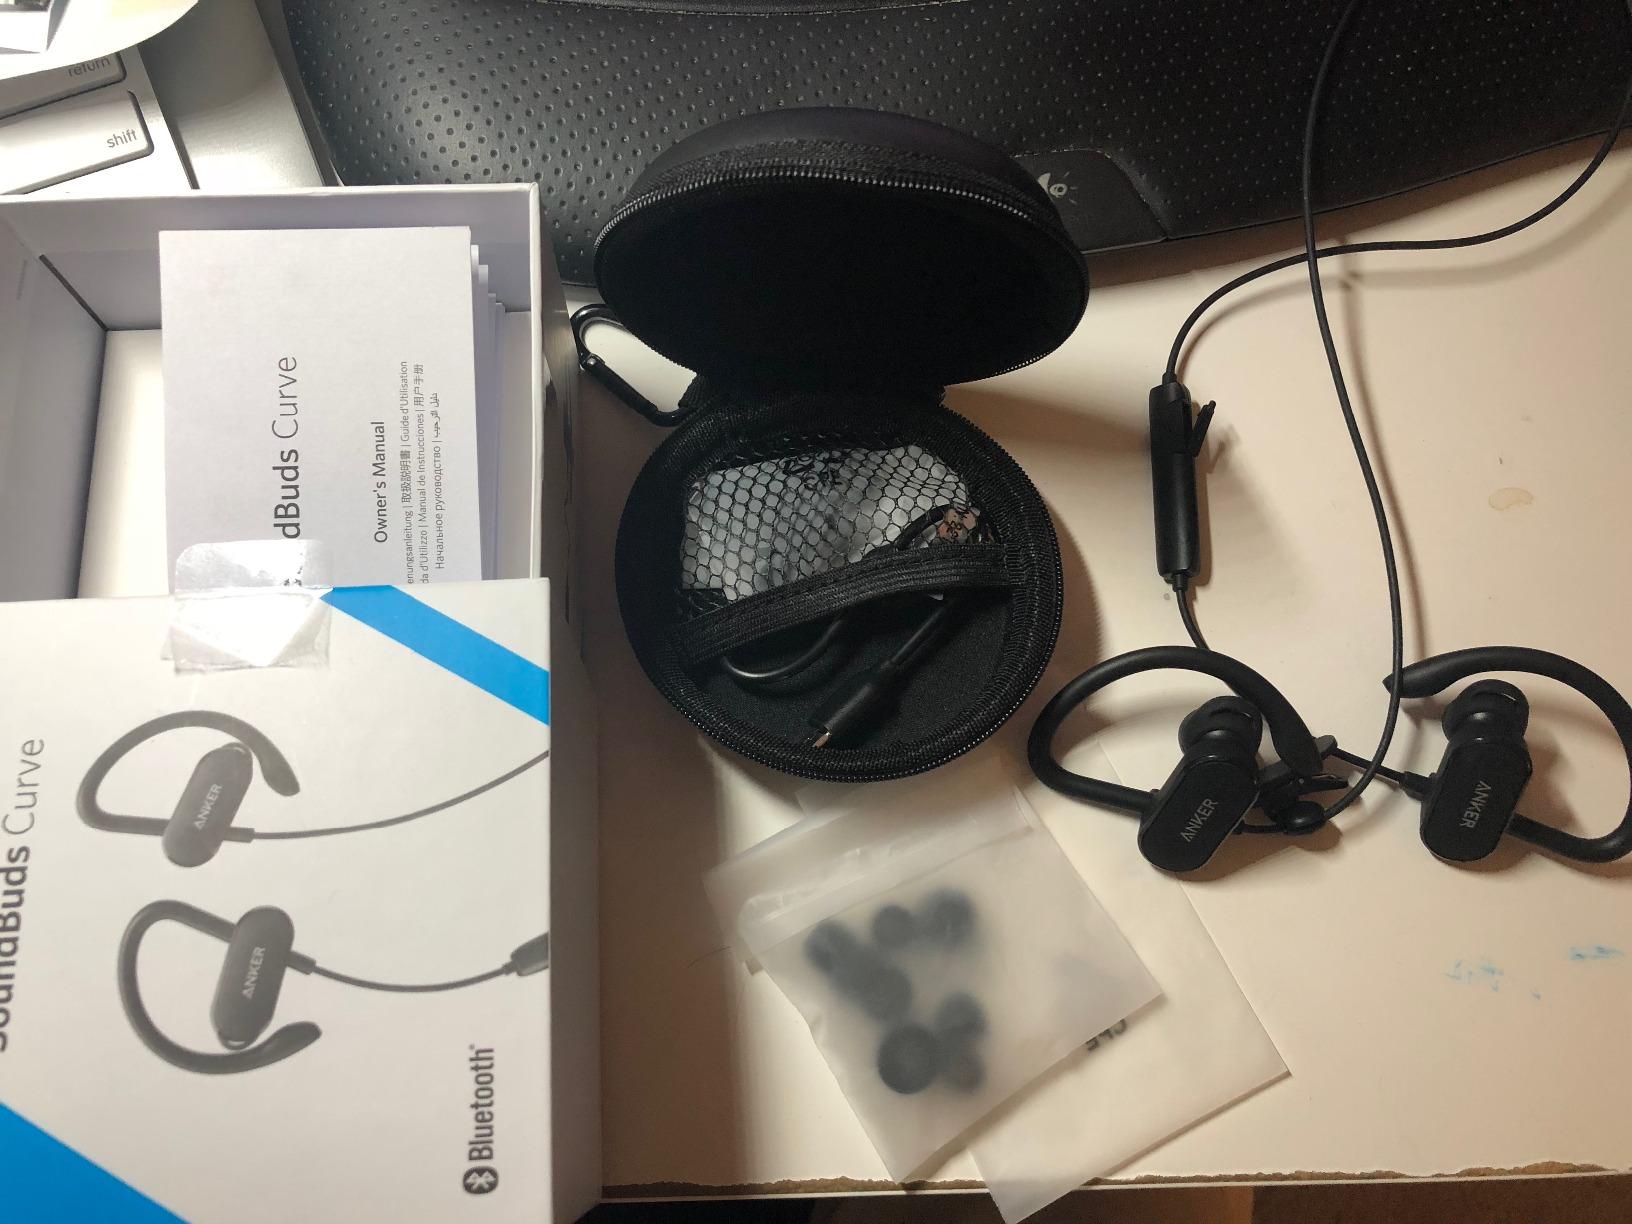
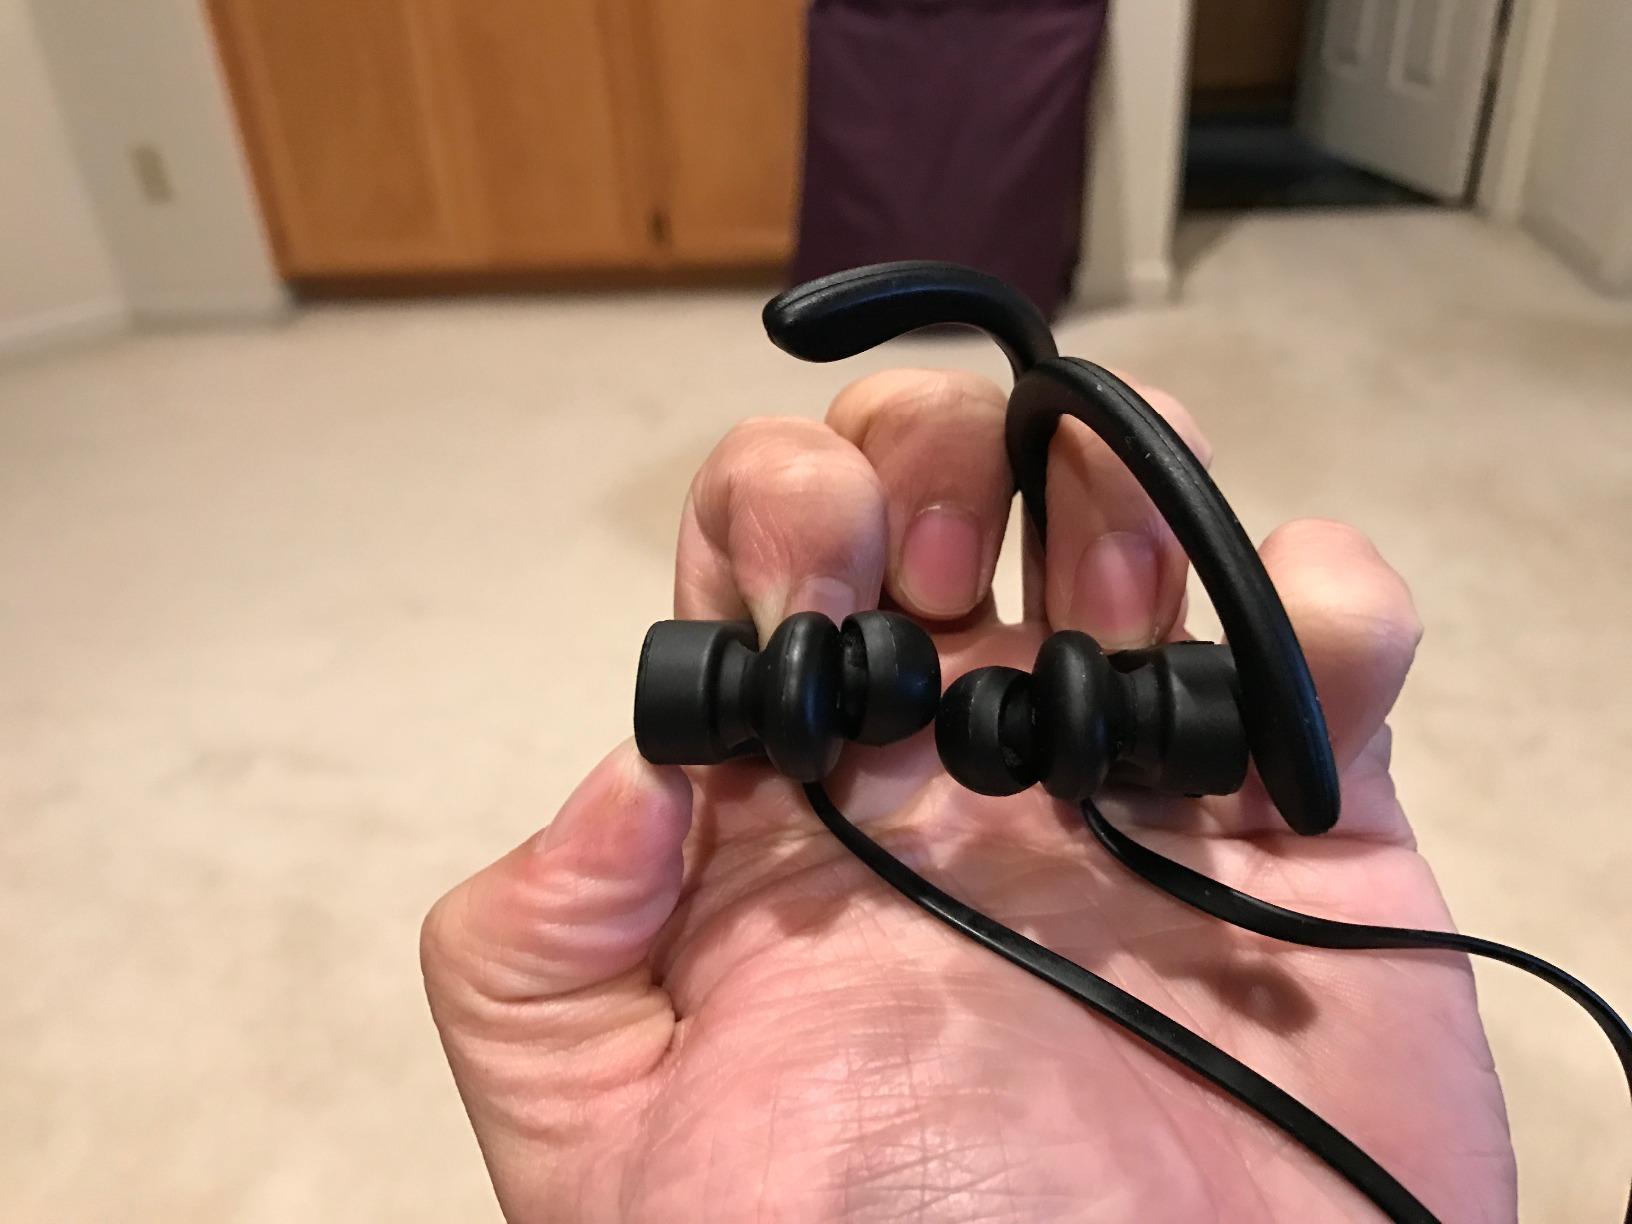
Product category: headphones
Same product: no